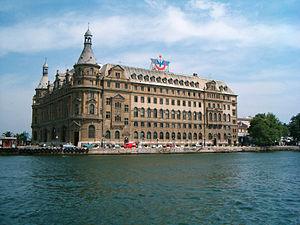
Istanbul ou Istamboul [istɑ̃bul], appelé officiellement ainsi à partir de 1930 et auparavant Constantinople, est la plus grande ville et métropole de Turquie et la préfecture de la province homonyme, dont elle représente environ 50 % de la superficie mais plus de 97 % de la population. Quatre zones historiques de la ville sont inscrites sur la liste du patrimoine mondial de l'Unesco depuis 1985. Istanbul est le principal centre économique de la Turquie mais aussi la capitale culturelle du pays.
La gare de Haydarpaşa est une gare historique interurbaine, dont le trafic est suspendu depuis 2010 suite à un important incendie. Jusqu'alors, c'était une plaque tournante du transport à Istanbul, située à Haydarpaşa sur la rive asiatique de la ville. En termes de trafic, c'était la plus importante de Turquie et du Moyen-Orient. Elle disposait également de connexions au réseau de transport de la ville comprenant bus et ferrys. Une ligne du tramway d'Istanbul se trouve à quelques rues au sud de la gare.
Une gare ferroviaire est le lieu d'arrêt des trains. Une gare comprend diverses installations qui ont une double fonction : permettre la montée et la descente des voyageurs, ou le chargement et le déchargement des marchandises ainsi que pour certaines d'entre elles, assurer des fonctions de sécurité dans la circulation des trains.